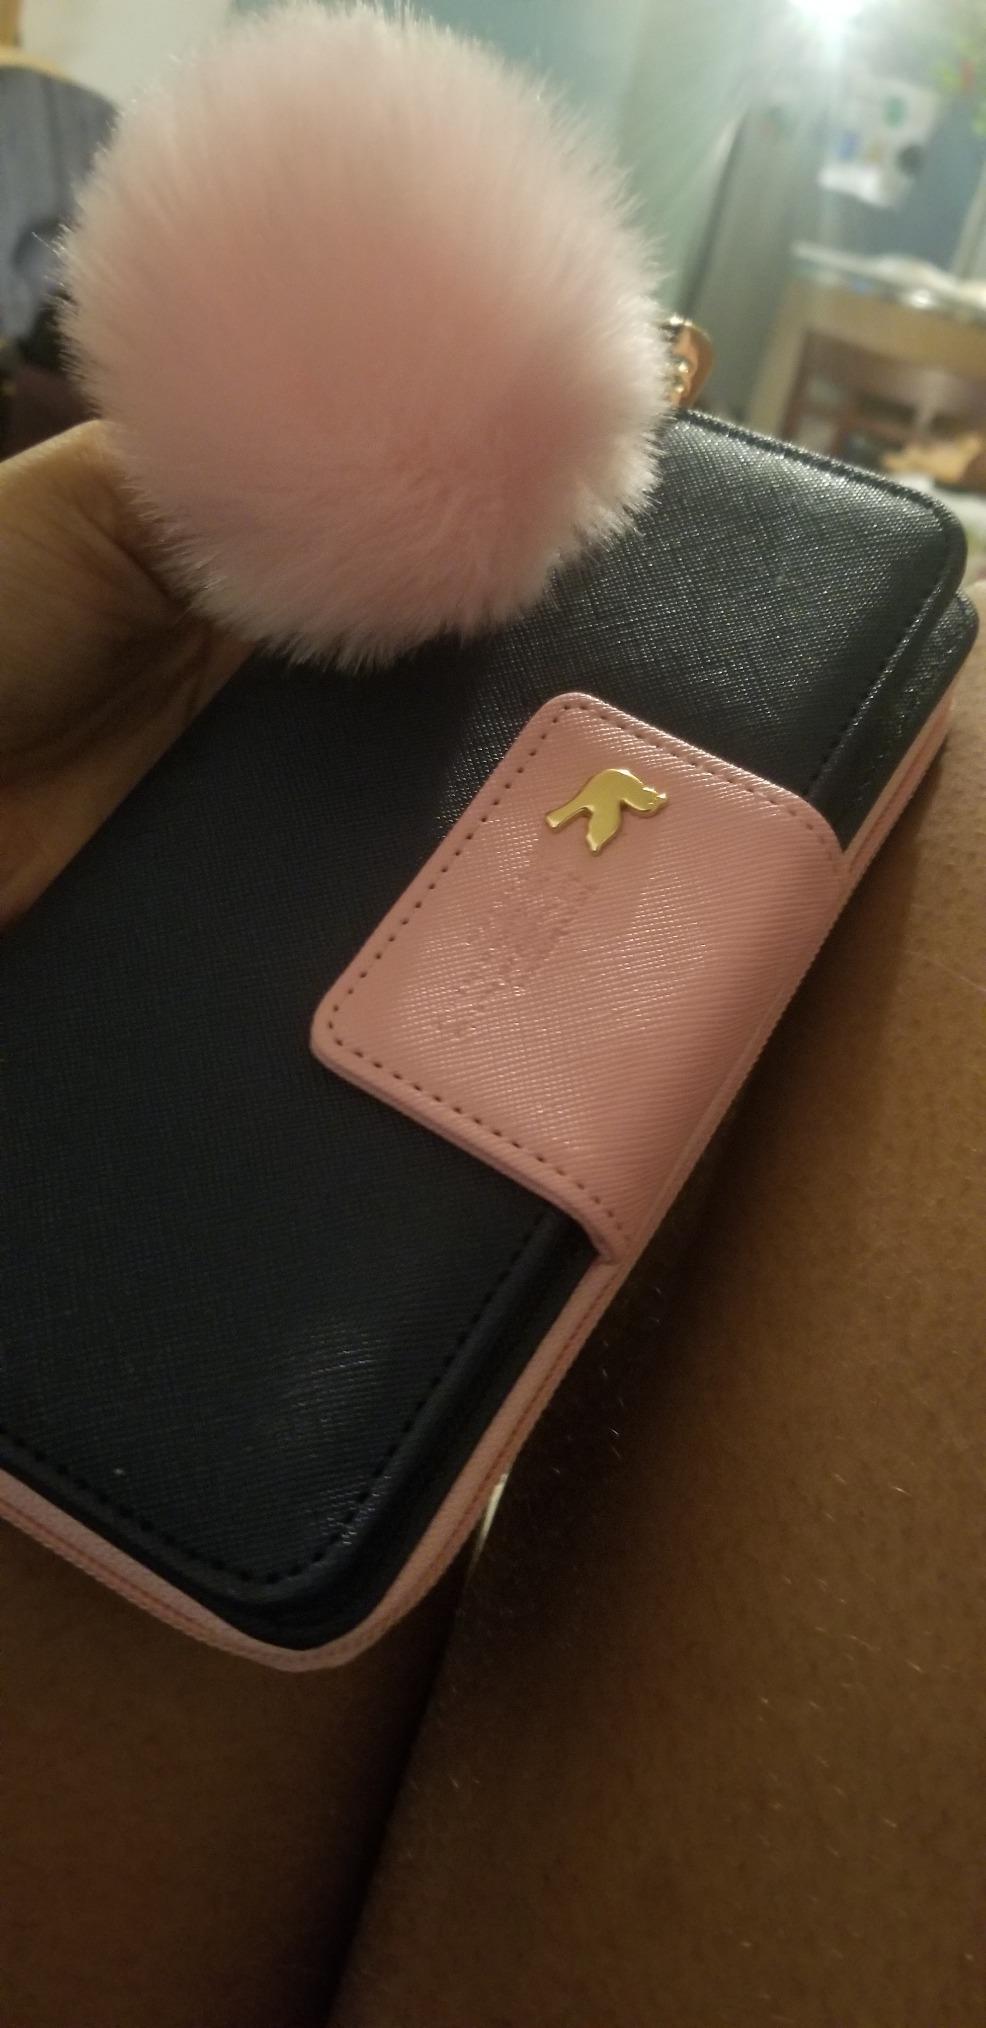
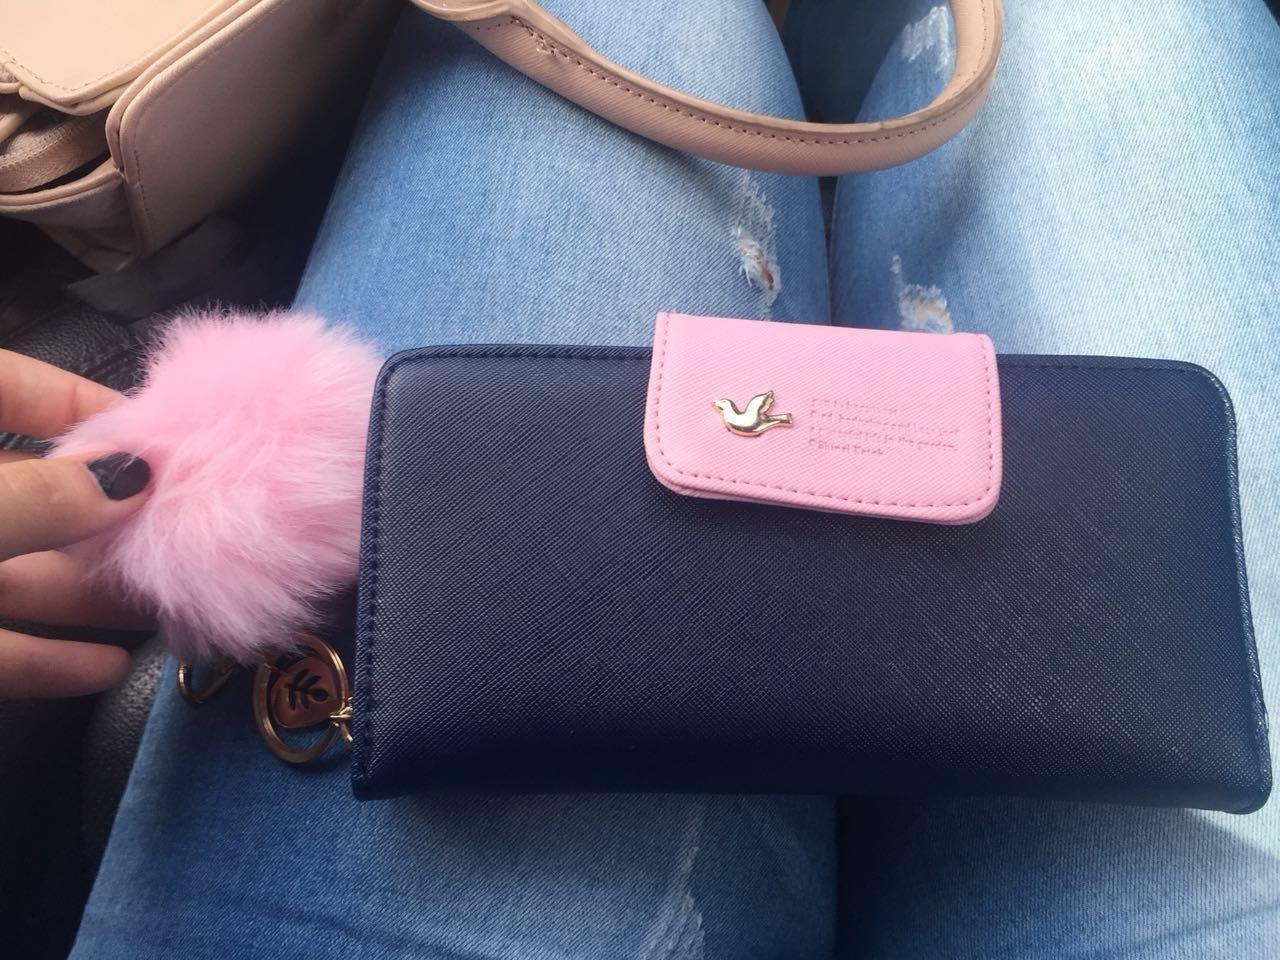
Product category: accessories_handbag
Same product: yes